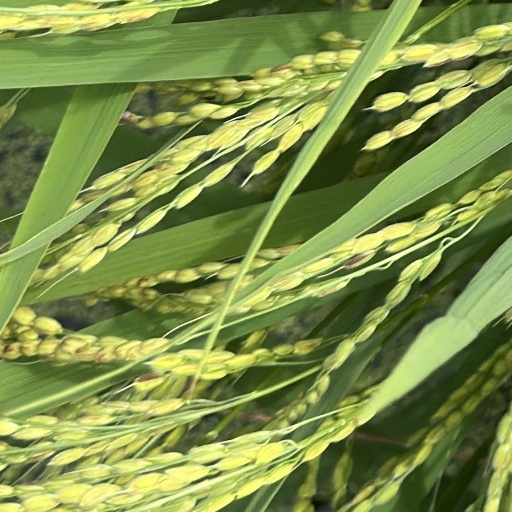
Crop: rice